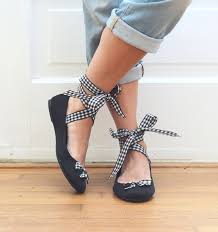
Label: Ballet Flat